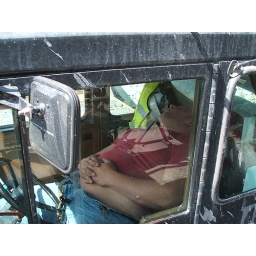
Ben sleeping in his 777 dump truck at work.